Gordon Highlanders

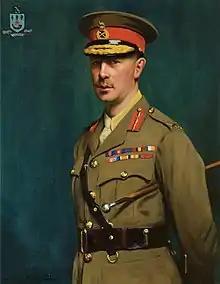
Major-General Sir James Burnett, Bt

The 4th (City of Aberdeen) Battalion served as a Machine Gun Battalion in the Battle of France and was later converted to a Royal Artillery regiment on 1 November 1941, becoming the 92nd Anti-Tank Regiment, Royal Artillery, as part of the 9th Armoured Division, but saw no active service during the war.